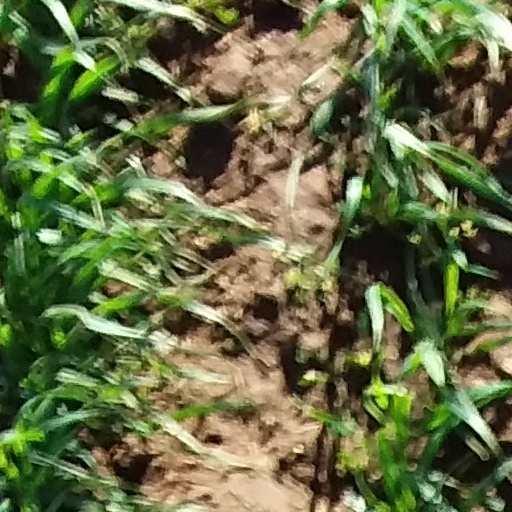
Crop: wheat